Poplar Baths

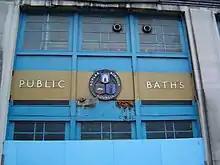
Poplar Baths

Poplar Baths on the East India Dock Road in Poplar, London is a former public bath house and Grade II listed building that was constructed in 1933 and closed to the public in 1988. The Baths are adjacent to All Saints DLR station. A campaign to restore the baths won the support of Tower Hamlets Council in 2010 and the construction company Guildmore was appointed to complete the works to create a new leisure centre incorporating a swimming pool, gymnasium and affordable housing on adjacent land. The site reopened in July 2016.